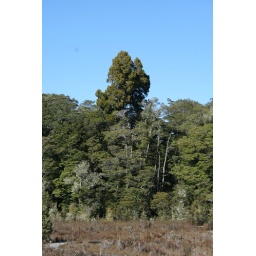
Rimu tree rising above beech forest